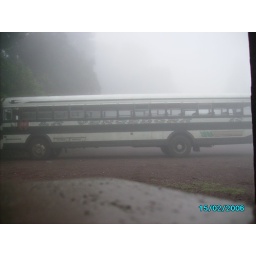
Chicken bus in the clouds of Cerro Verde